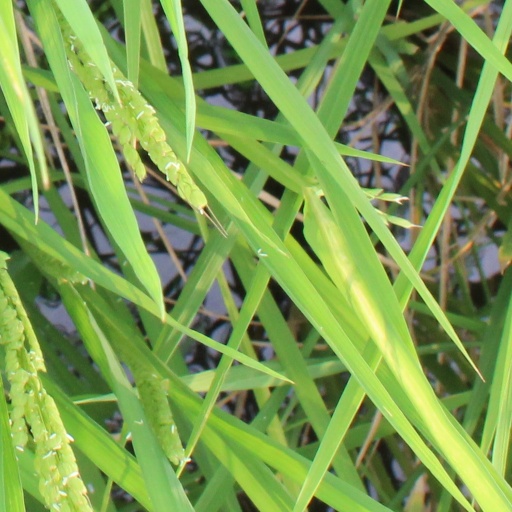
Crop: rice